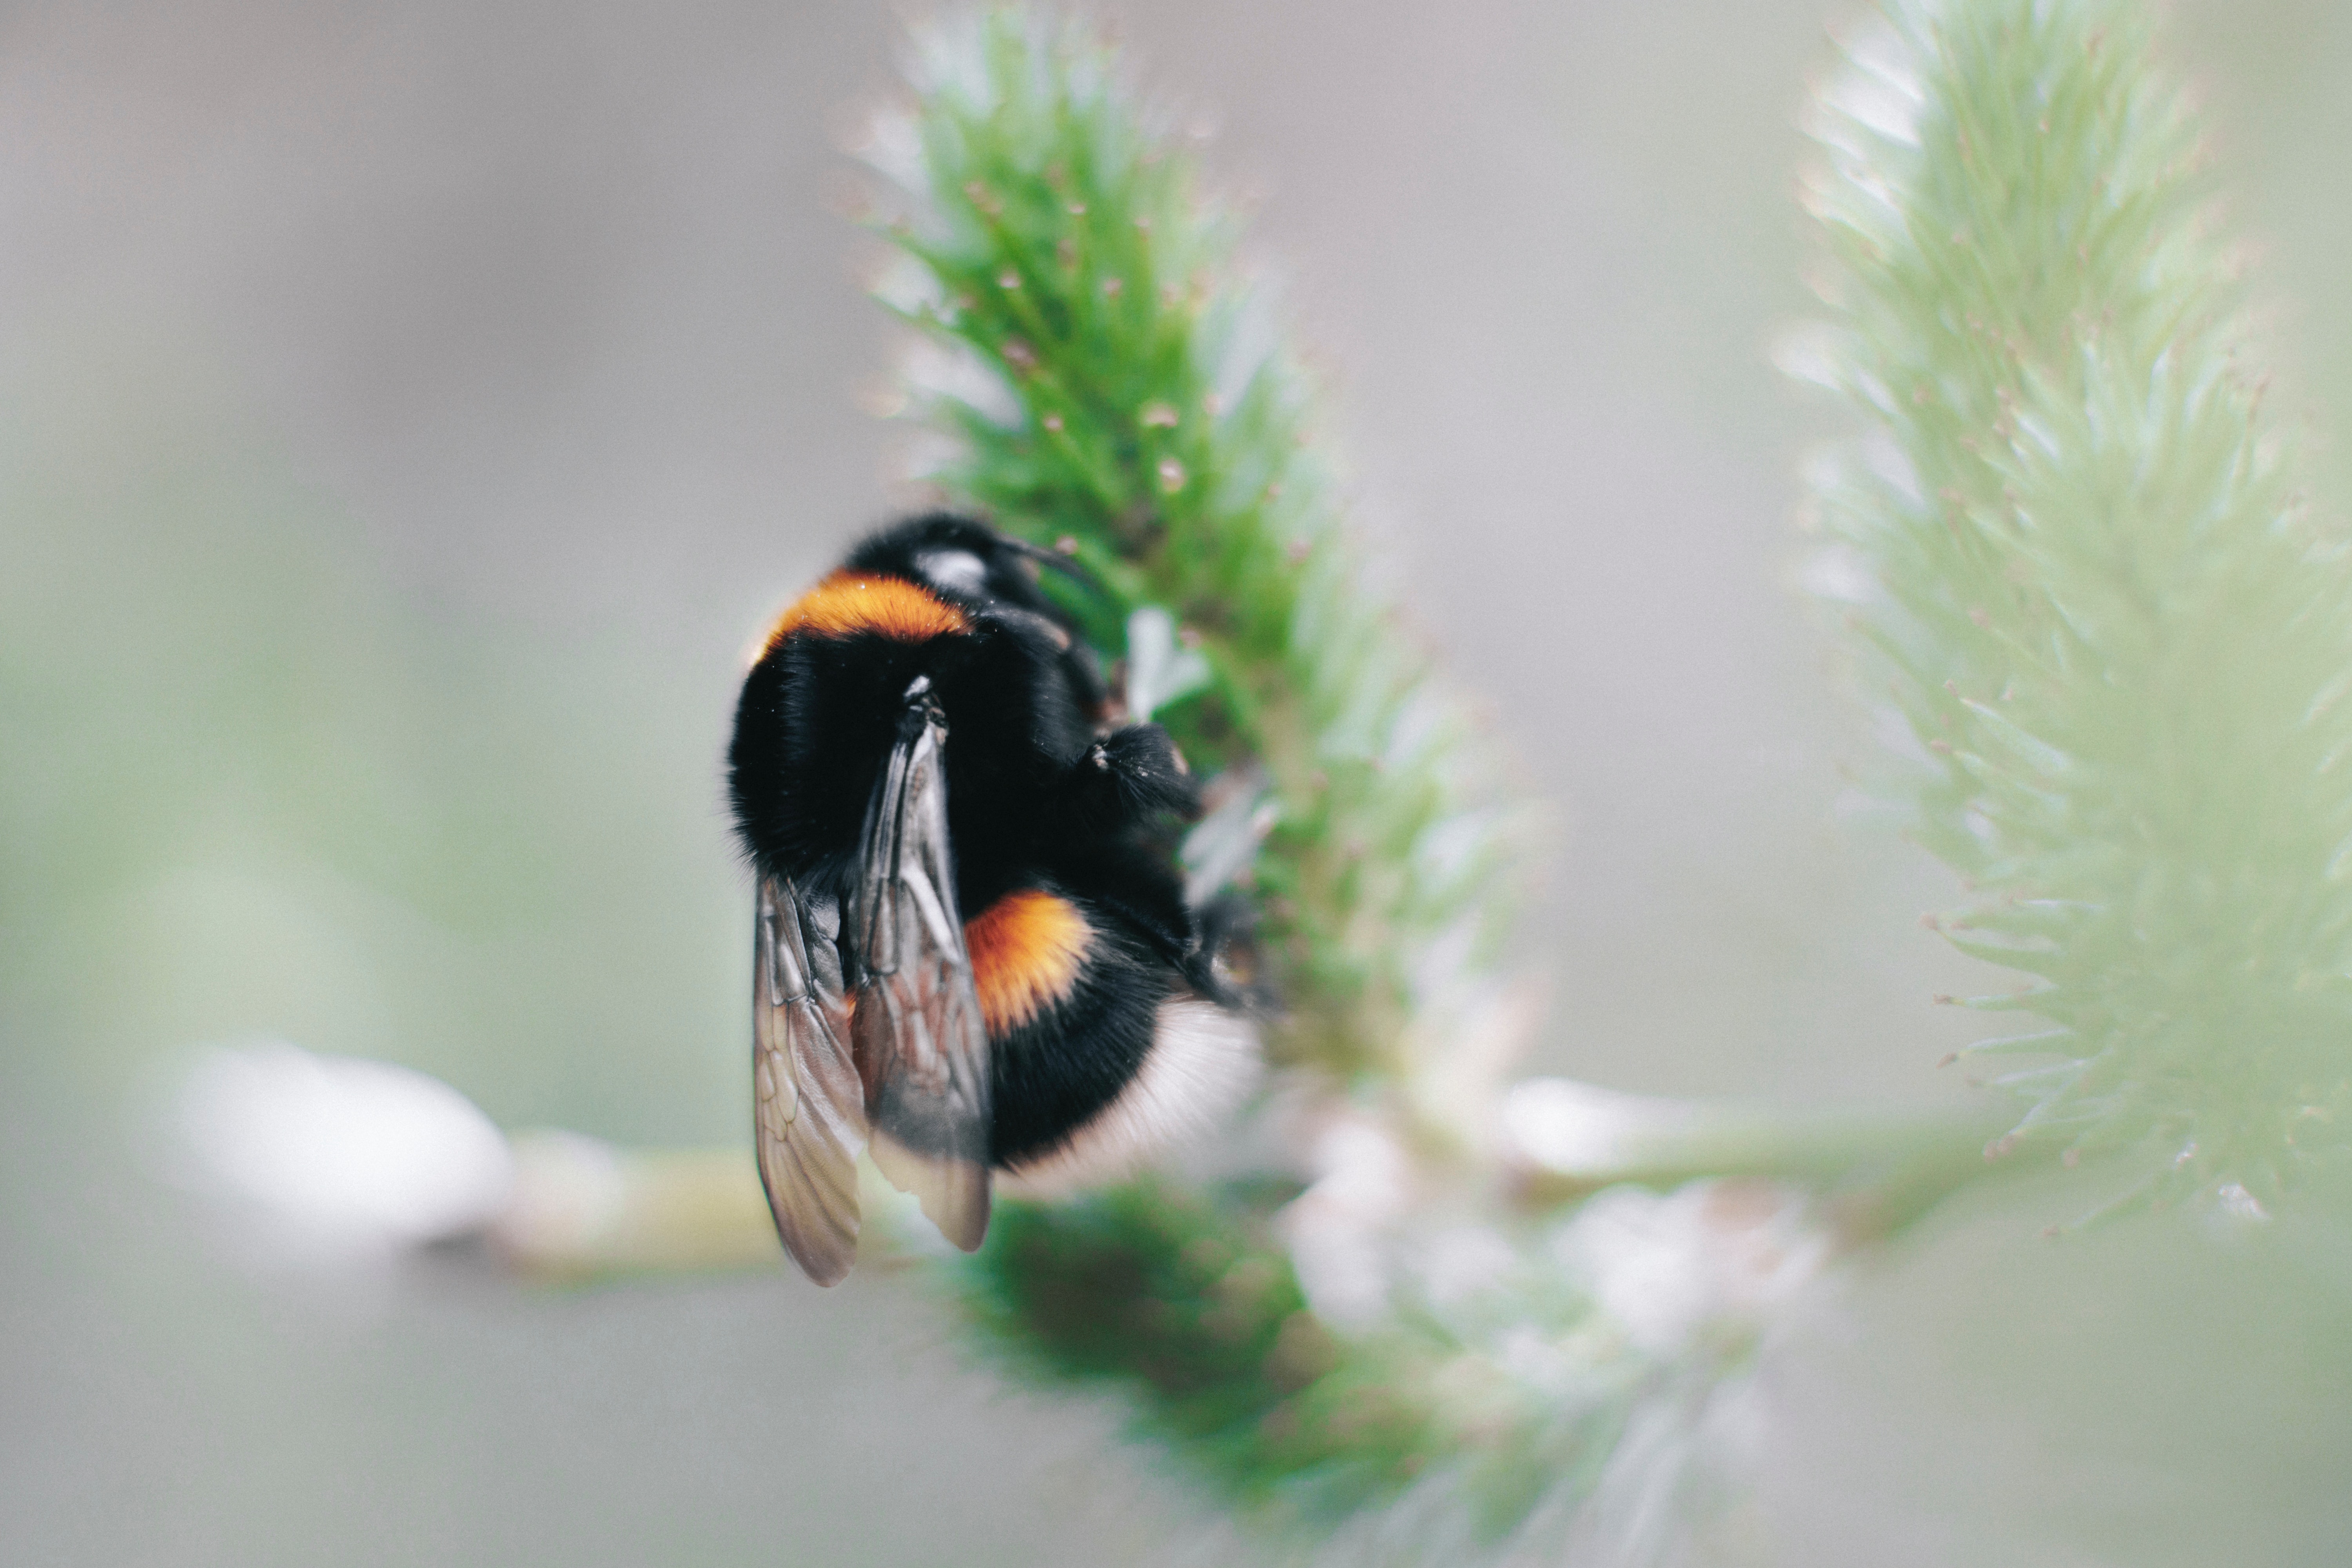
insect, bumblebee, invertebrate, bee, macro photography, membrane winged insect, close up, organism, eye, pest, plant, pollinator, photography, arthropod, plant stem, wildlife, carpenter bee